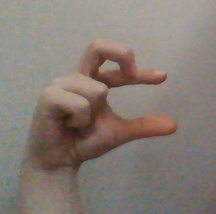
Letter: thal